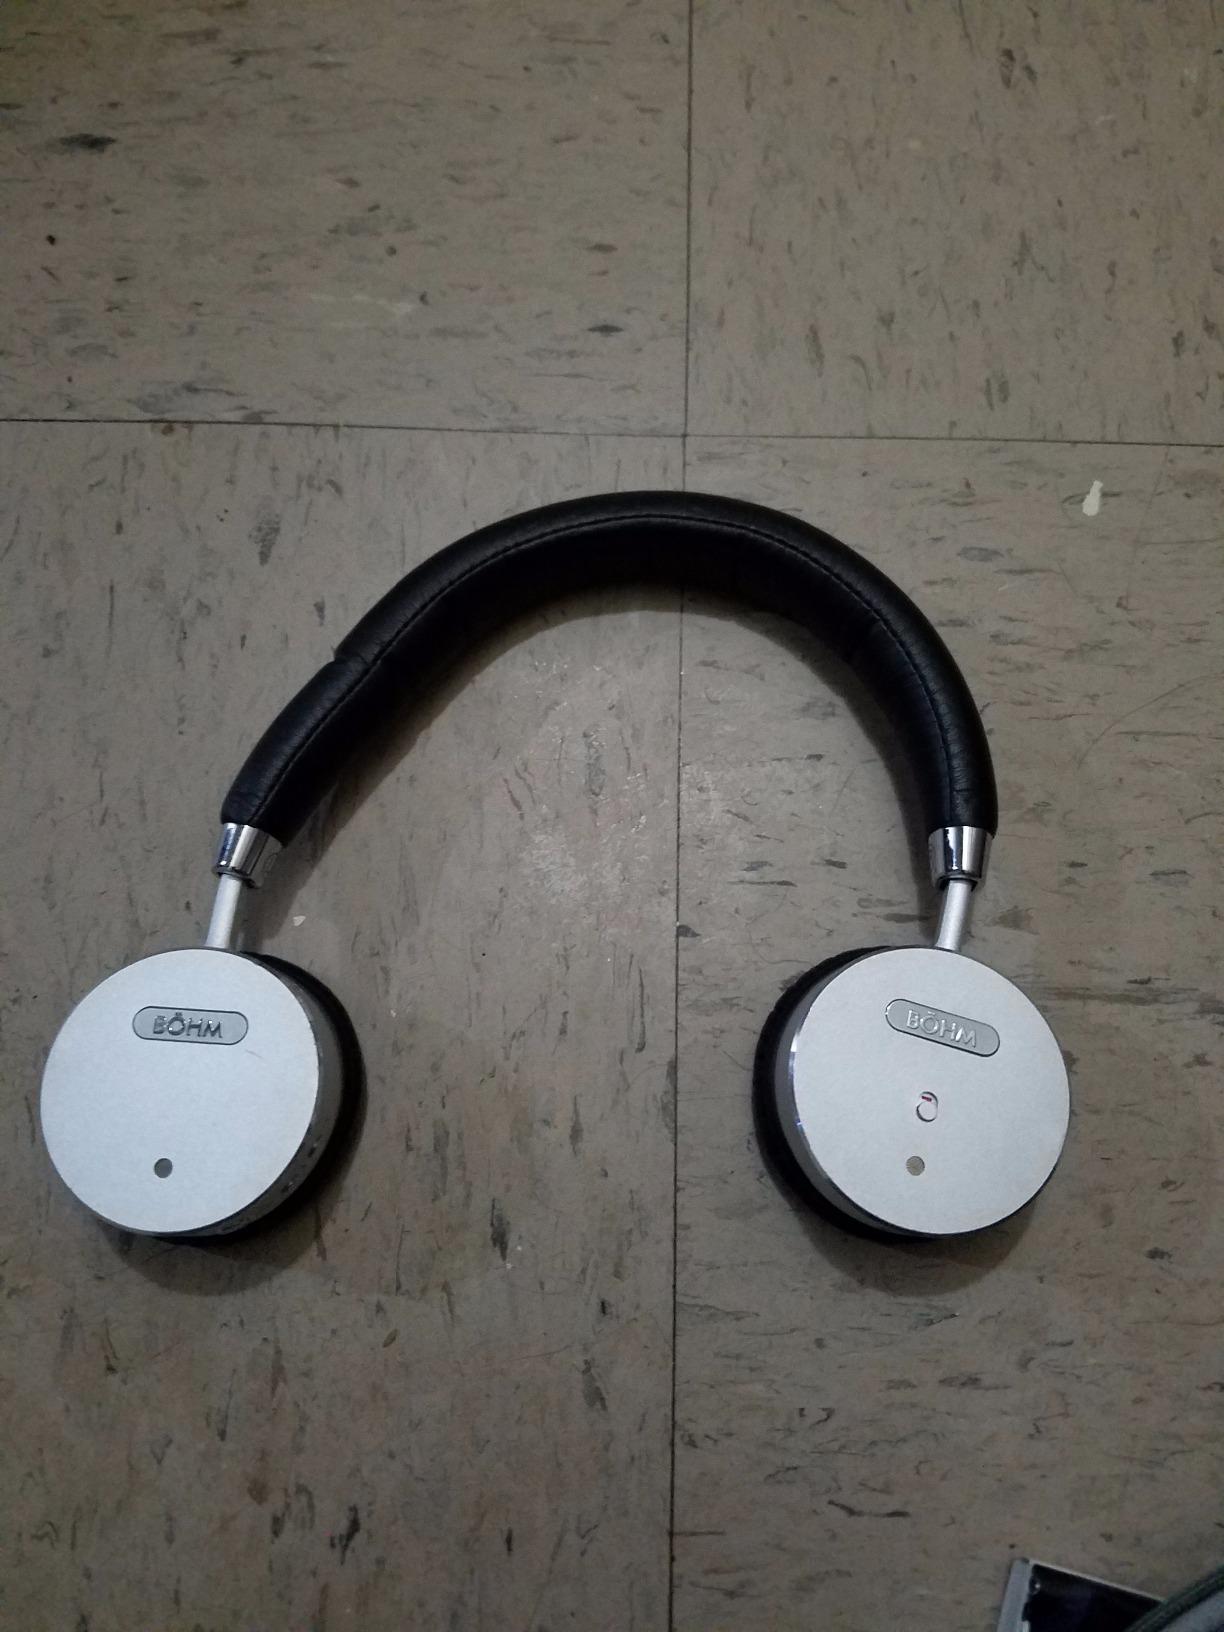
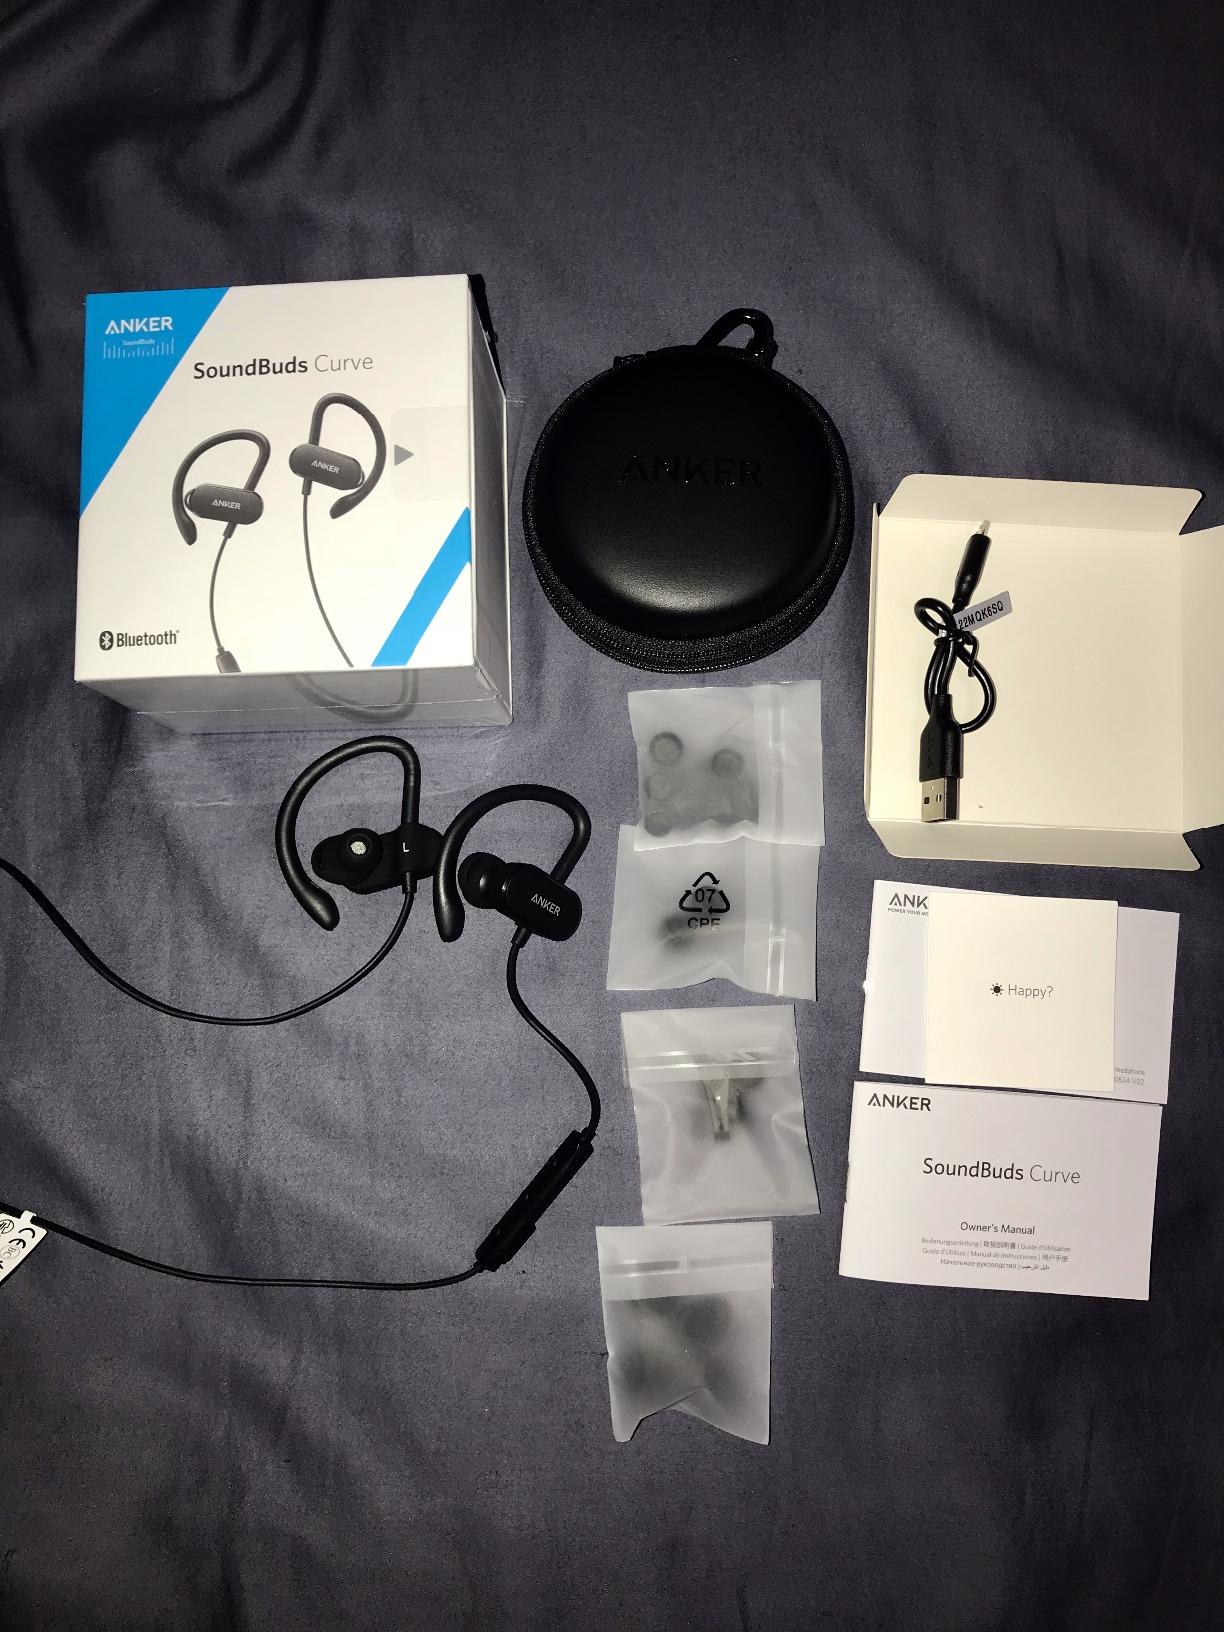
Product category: headphones
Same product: no